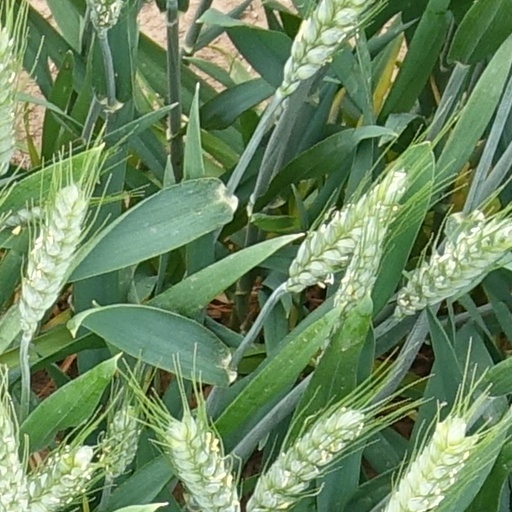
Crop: wheat